Article 12 of the Constitution of Costa Rica

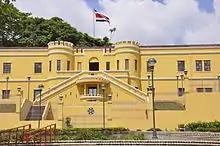
Cuartel Bellavista, today Museo Nacional de Costa Rica.

Costa Rica's army was abolished soon after the end of the 1948 civil war by decision of the Constituent Assembly and the enactment of the Constitution on 31 October 1949. Costa Rica's Army headquarters, the Cuartel Bellavista in the capital San José, is transferred to the University of Costa Rica and is where currently "Museo Nacional de Costa Rica" is located.